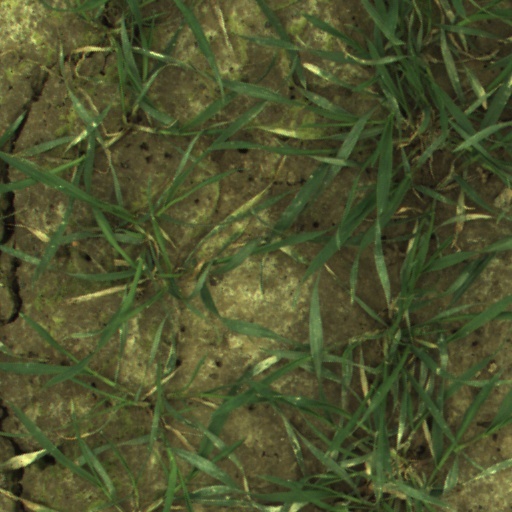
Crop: wheat